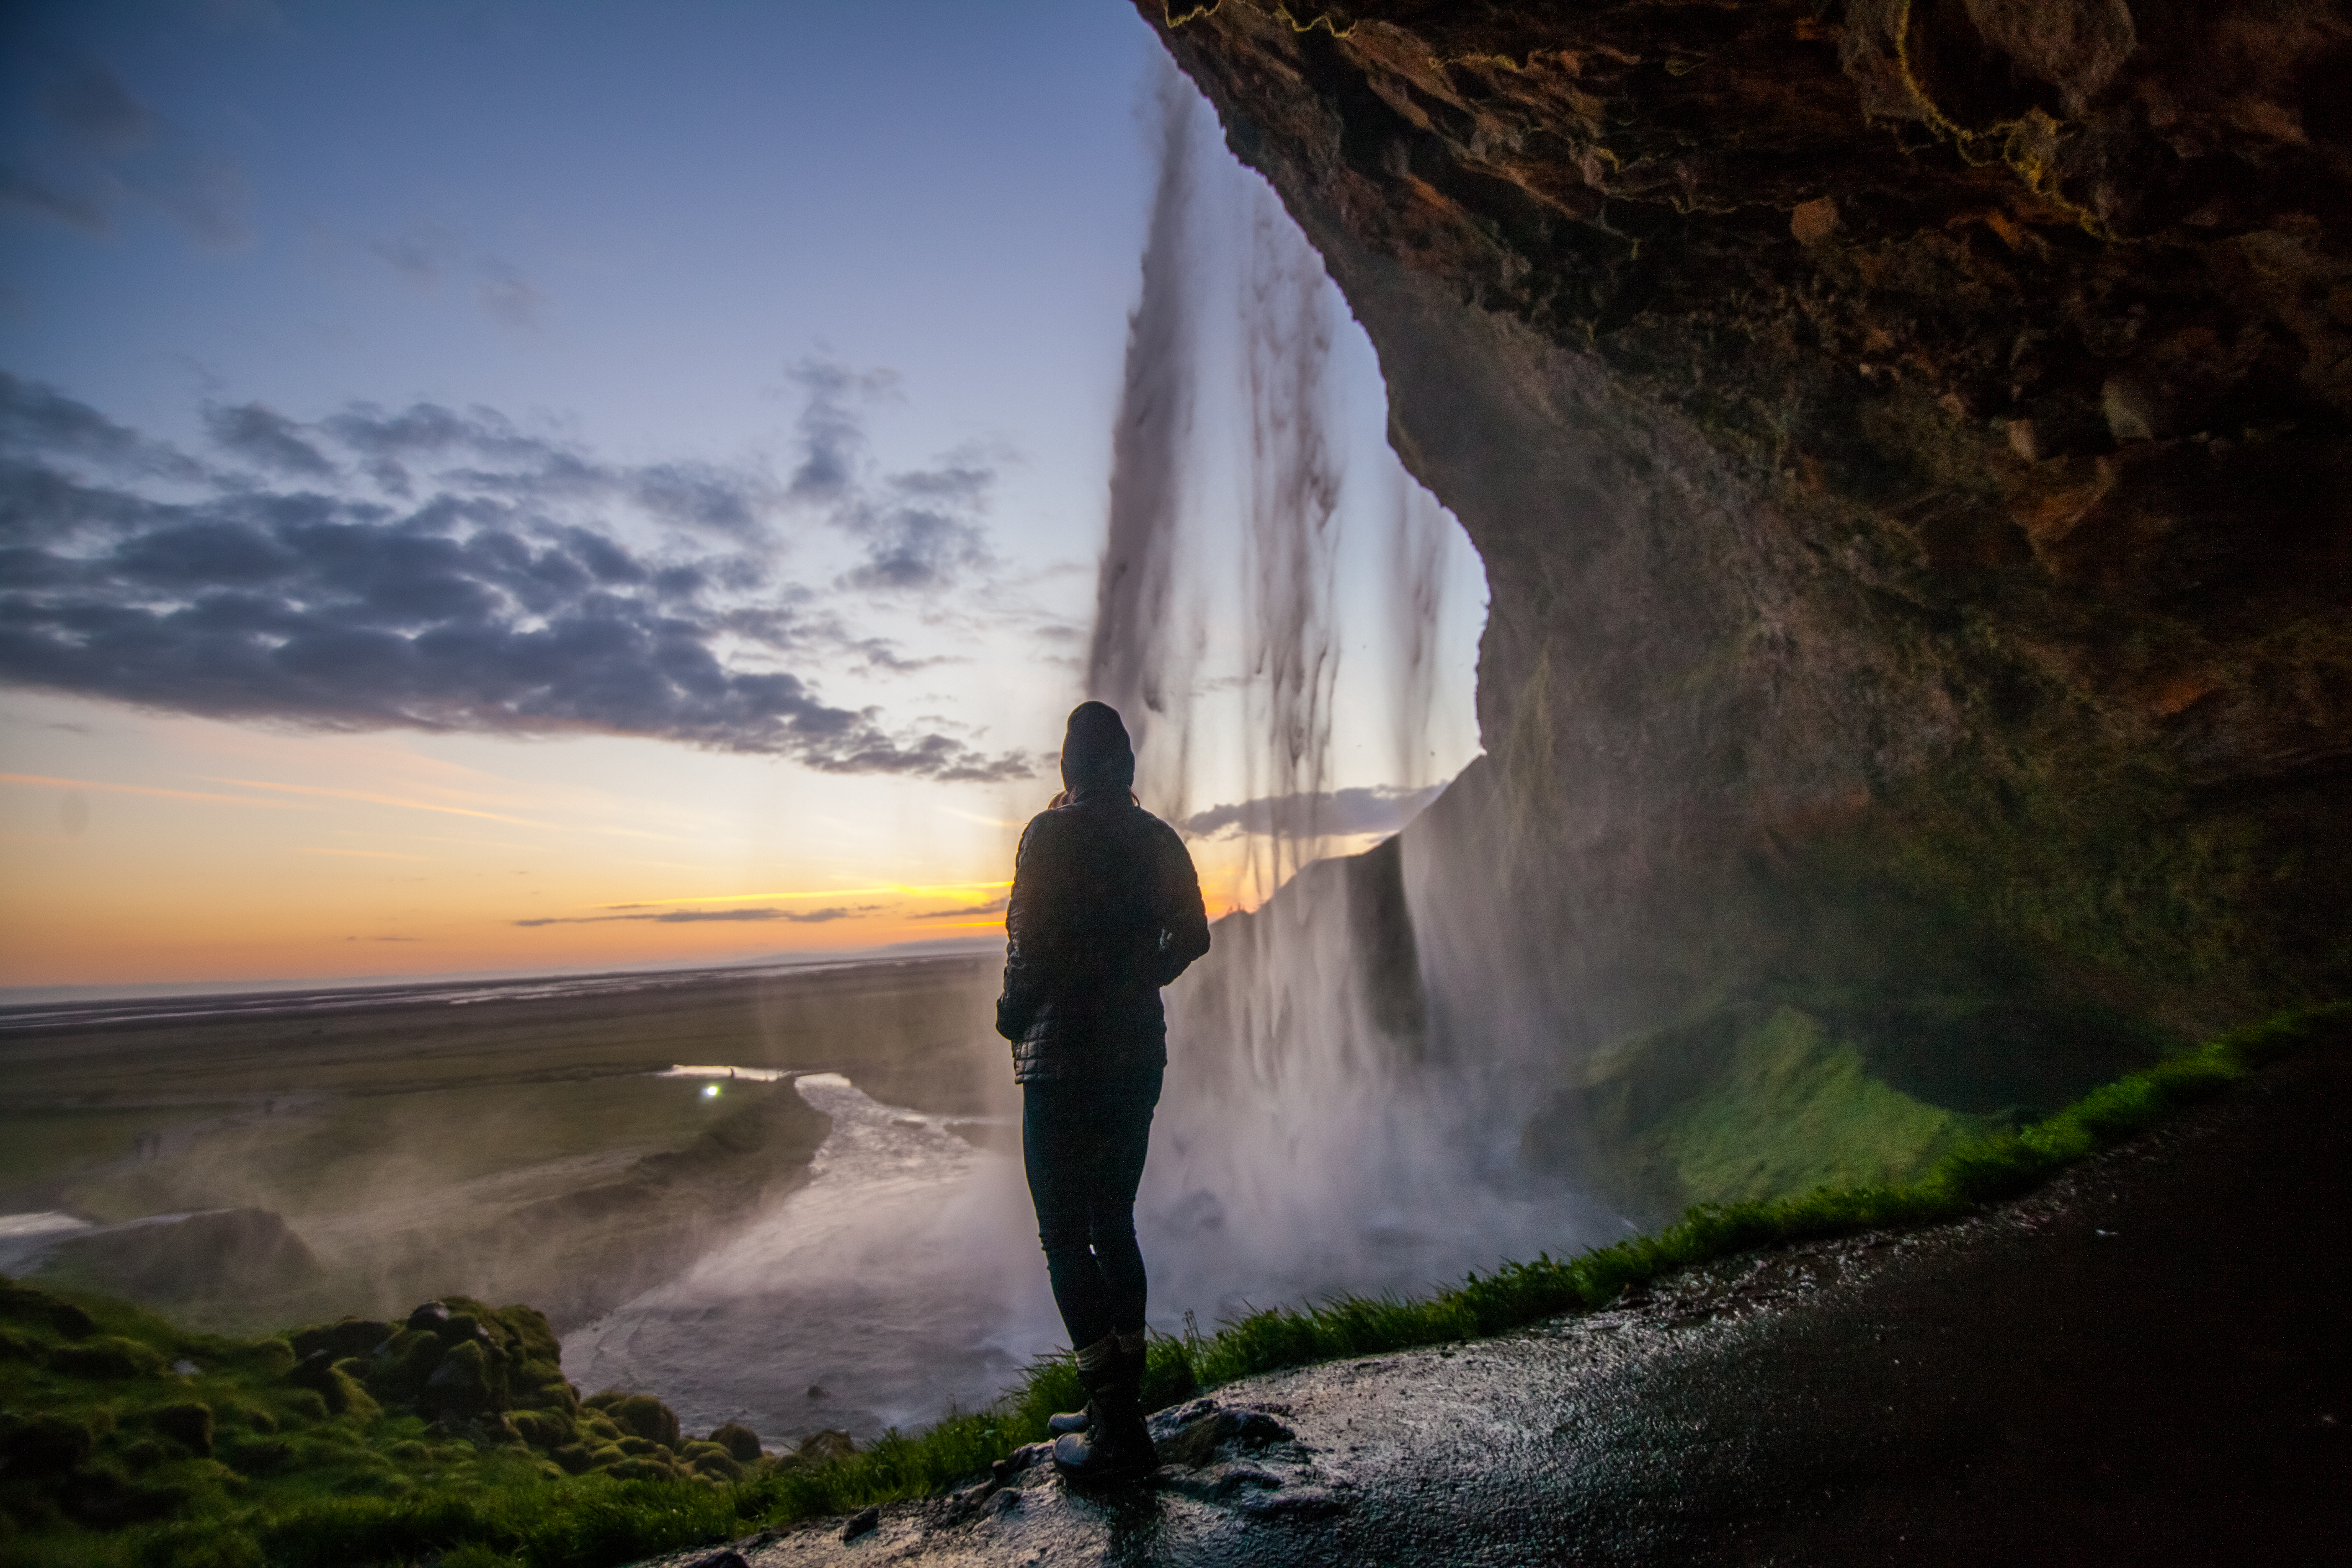
sea, coast, water, nature, rock, waterfall, person, mist, sunlight, morning, wave, cliff, reflection, terrain, body of water, outdoors, water feature, landform, atmospheric phenomenon